(RS)-1-benzyl-1,2,3,4-tetrahydroisoquinoline N-methyltransferase

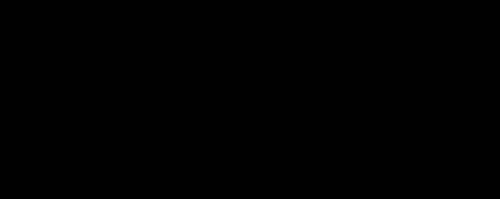

This enzyme belongs to the family of transferases, specifically those transferring one-carbon group methyltransferases. The systematic name of this enzyme class is S-adenosyl-L-methionine:(RS)-1-benzyl-1,2,3,4-tetrahydroisoquinoline N-methyltransferase. This enzyme is also called norreticuline N-methyltransferase.